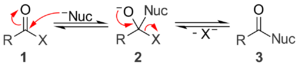
Nukleofil acylsubstitution
Den generelle mekanisme ved basekatalyseret nukleofil acylsubstition.
Nukleofil acylsubstitutionbeskriver en substitutionsreaktion, der involvere nukleofile og acyl-forbindelser. I denne type reaktion erstatter en nukleofil, som eksempelvis en alkohol, amin eller enolat – en leaving group på et acyl-derivat – som et syrehalid, anhydrid eller ester. Dette resulterer i et produkt i form af en forbindelse indeholdende carbonyl, hvor nukleofilen har overtaget leaving grouppens plads i det oprindelige acylderivat. Da acylderivater reagerer med en lang række forskellige nuklefiler, og fordi produktet kan afhænge af særligt typen af acylderivatet og den nukleofil, der er involveret, kan nuklefil acylsubstitutionsreaktioner bruges til at syntetisere en lang række forskellige produkter.